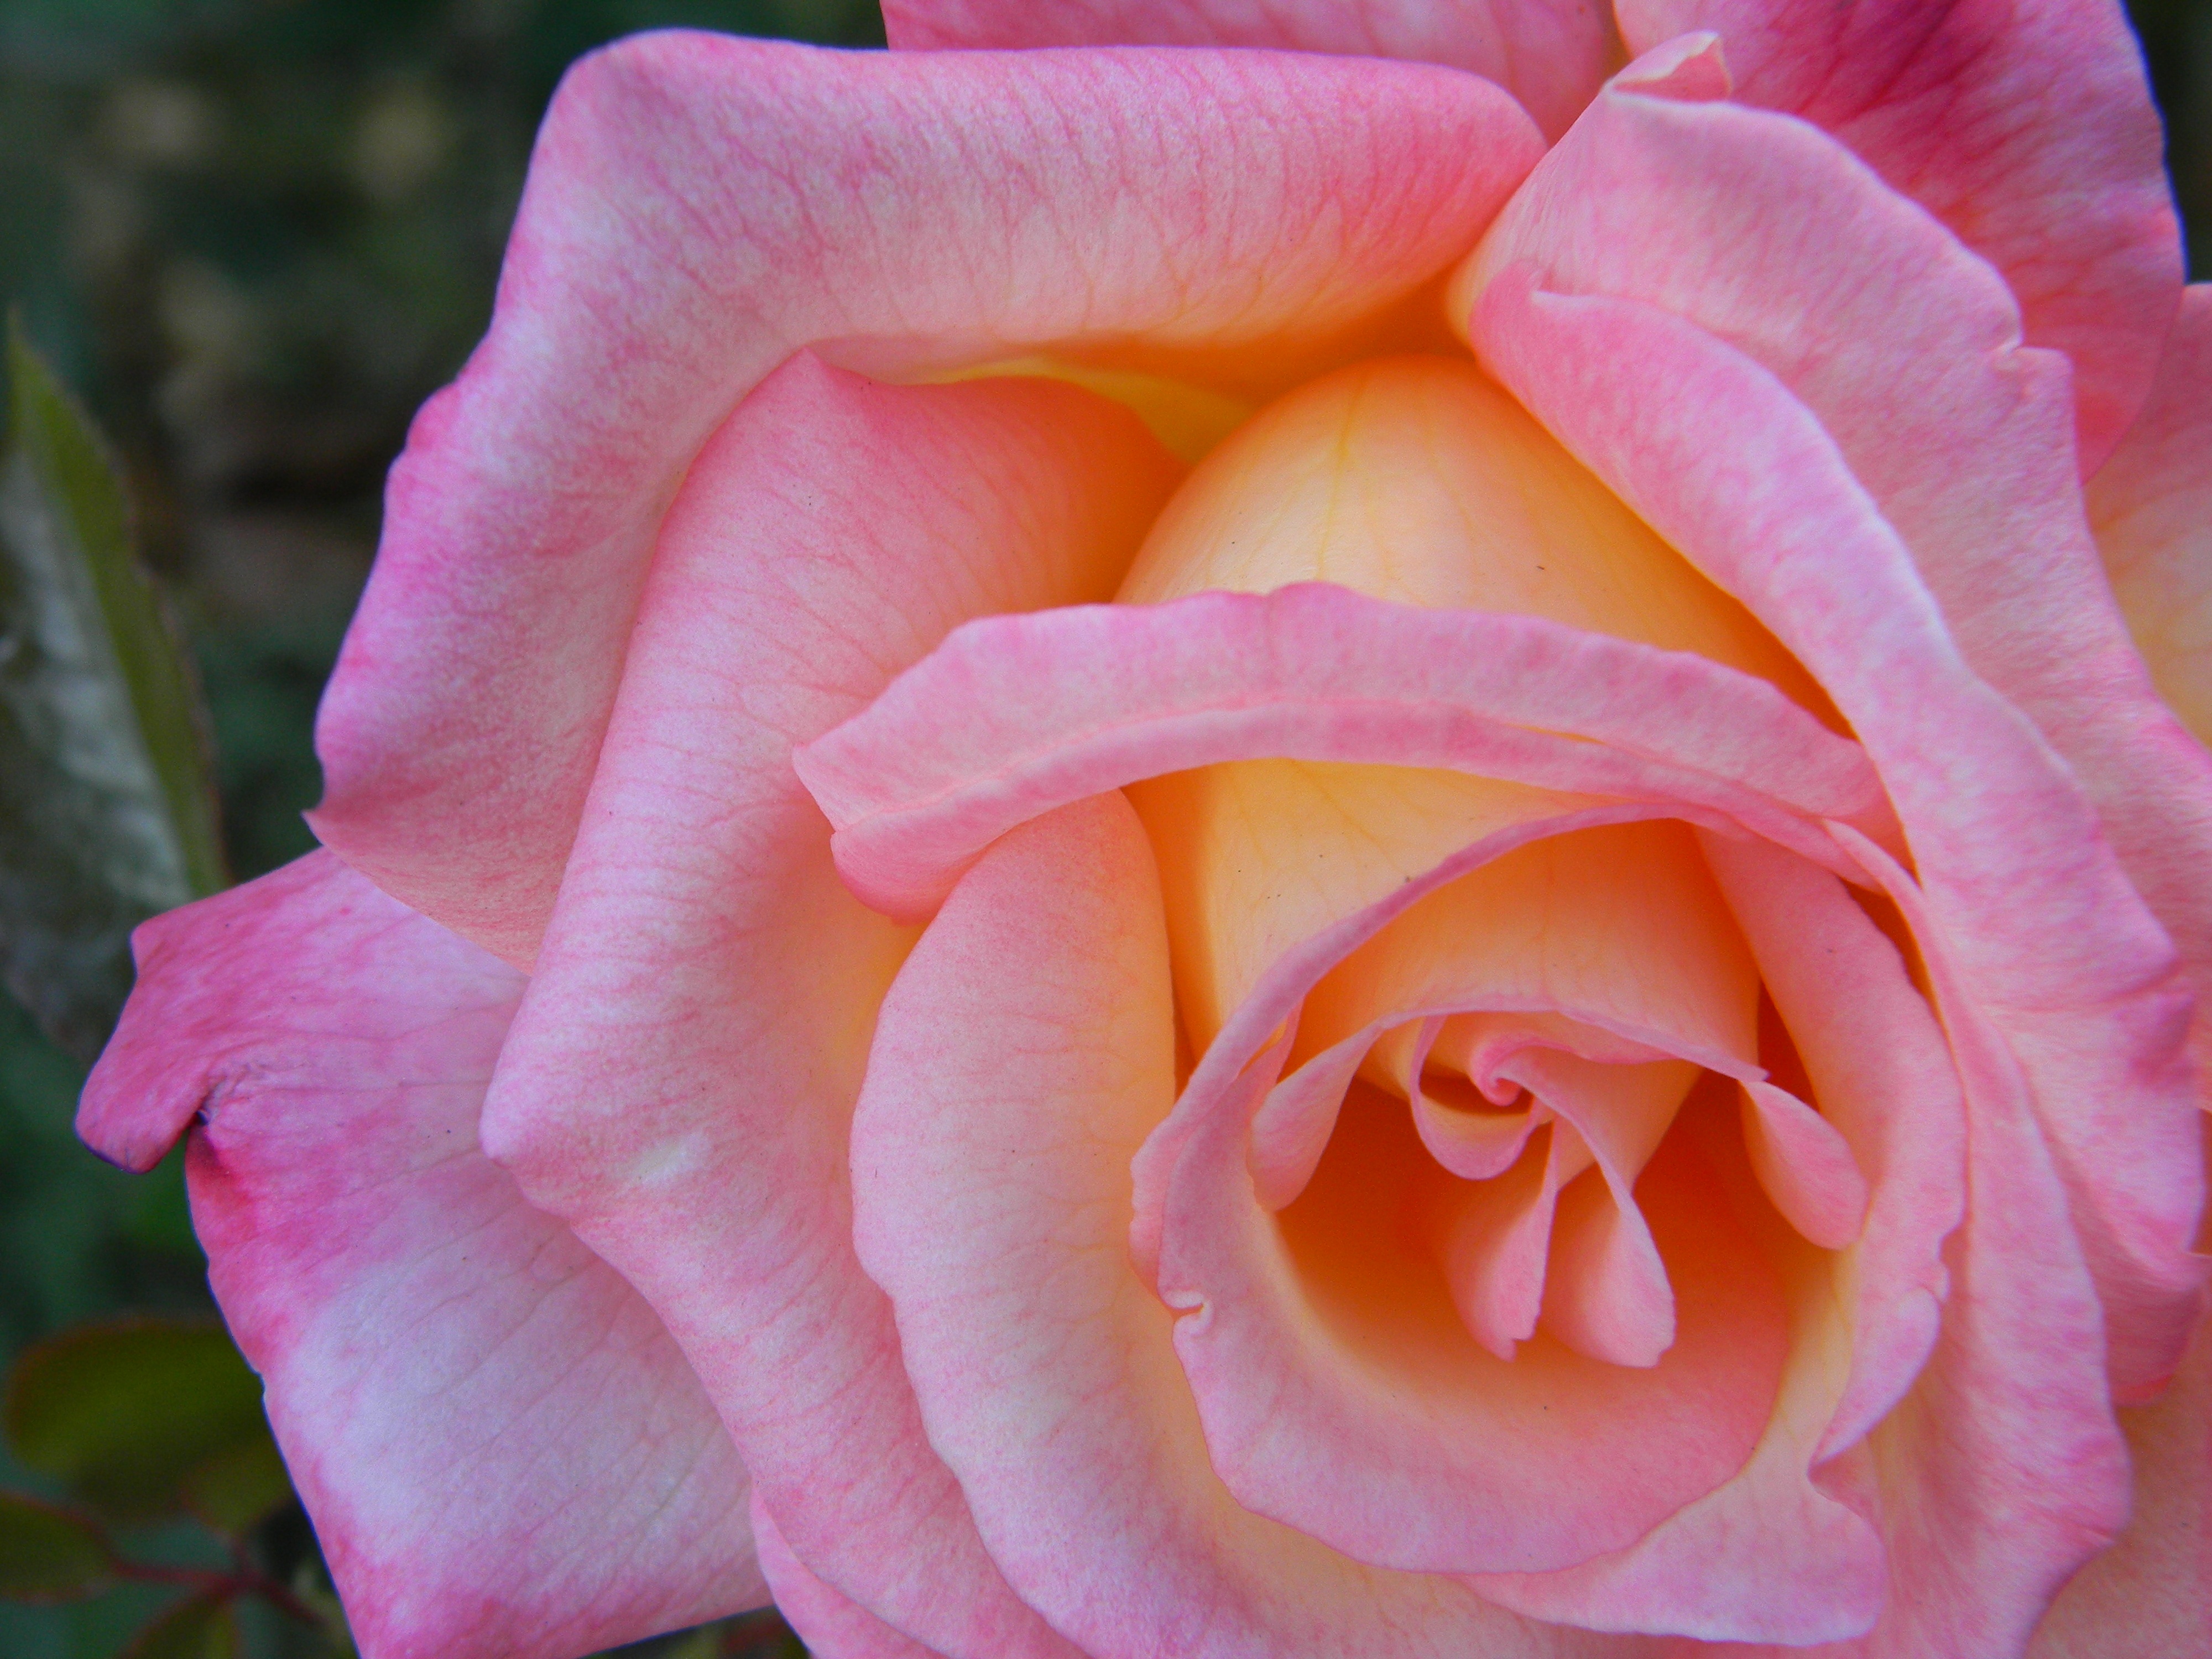
nature, glowing, plant, white, flower, petal, bloom, floral, love, bouquet, gift, rose, macro, romance, romantic, glow, pink, wedding, bible, postcard, day, soft, pair, delicate, valentine, tender, floribunda, over white, macro photography, pink flowers, flowering plant, garden roses, rose family, rosy, land plant, rose order